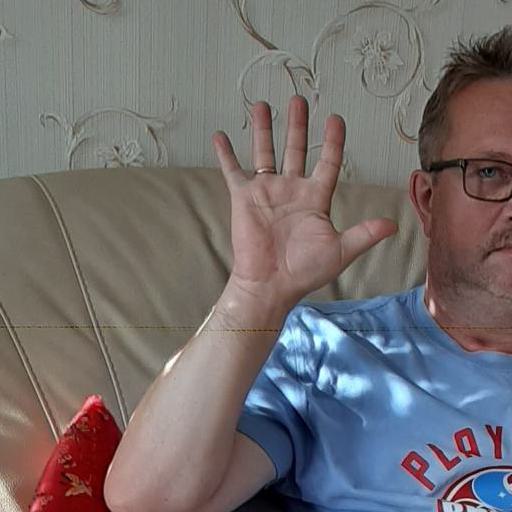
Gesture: palm